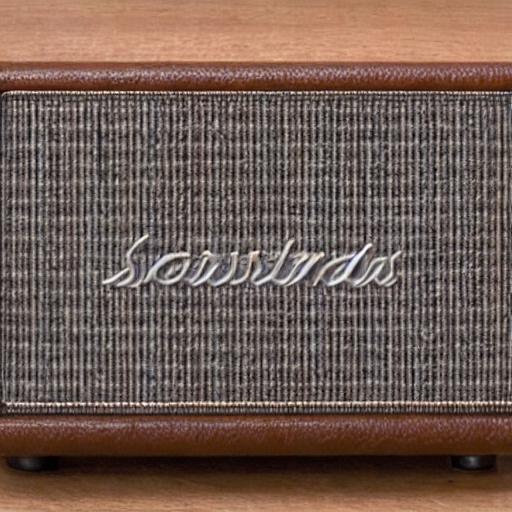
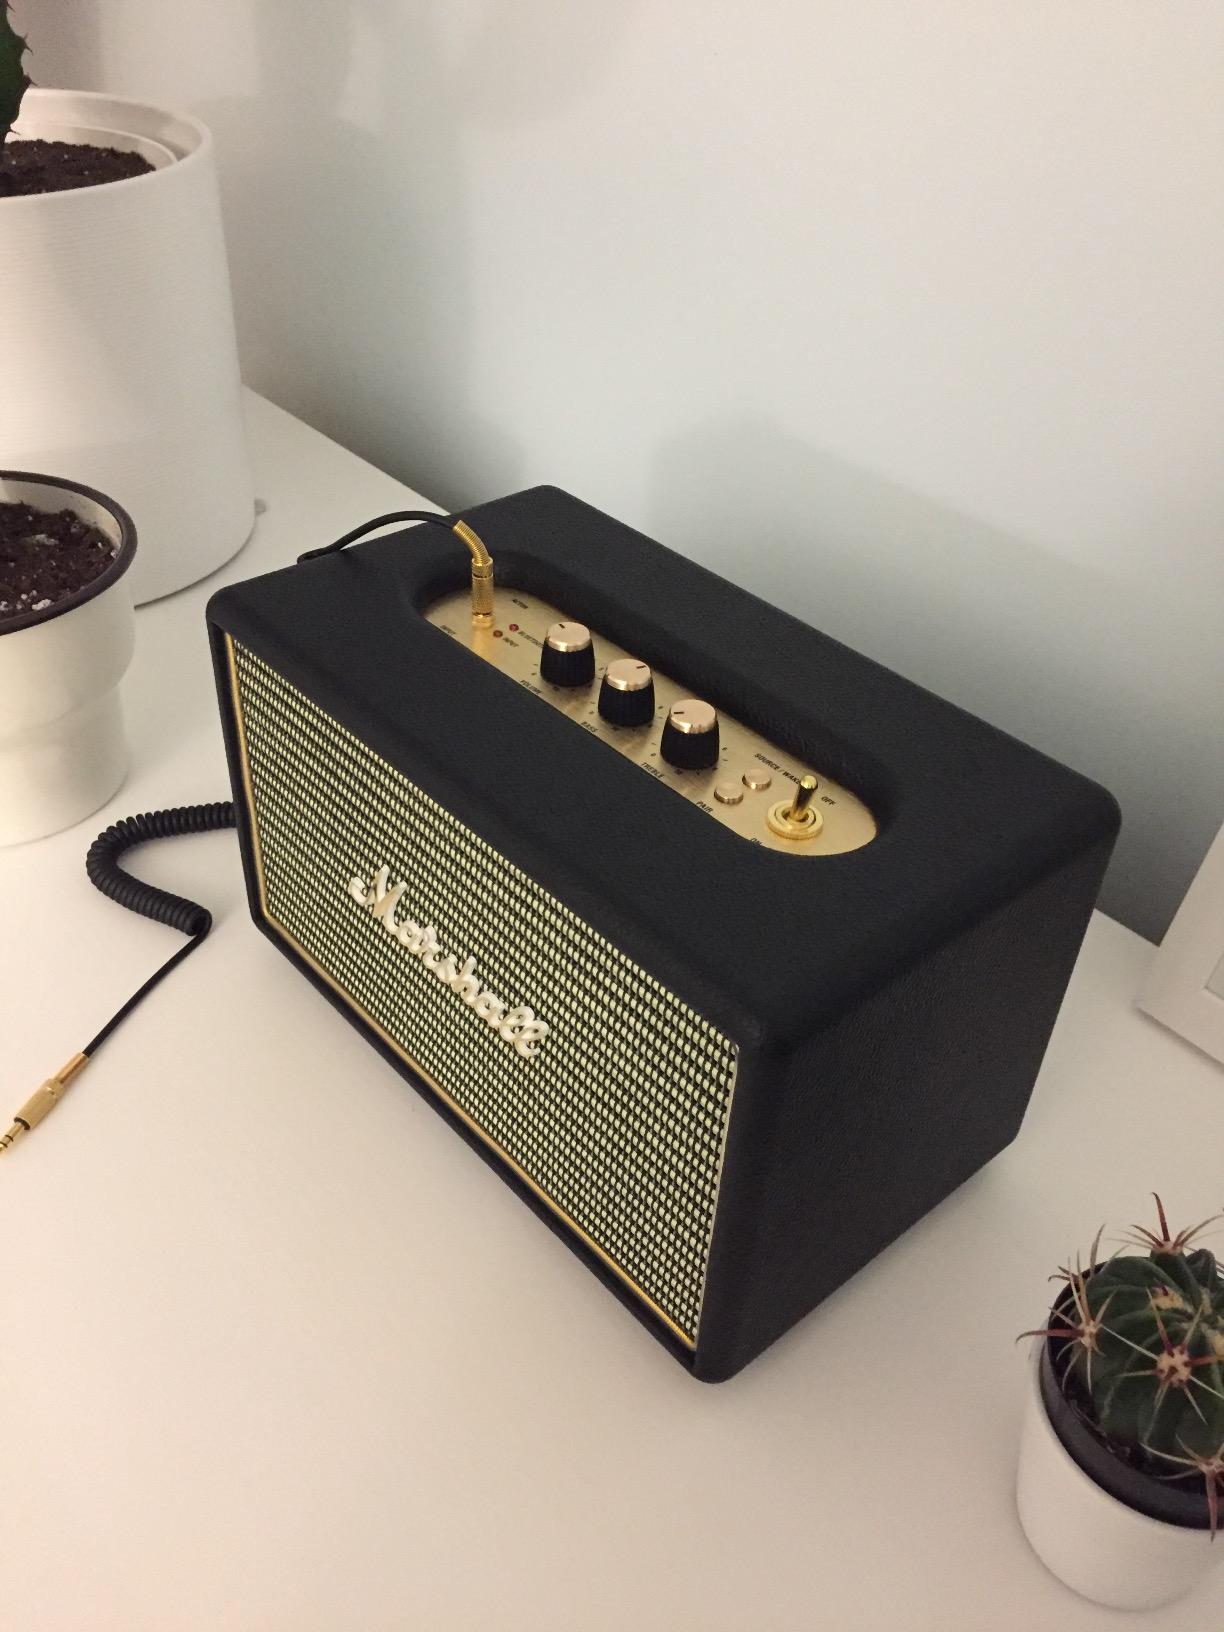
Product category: speaker
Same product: no